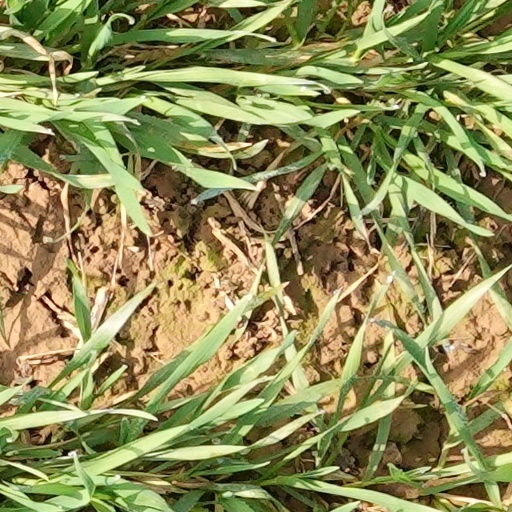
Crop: wheat